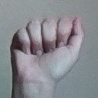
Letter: saad